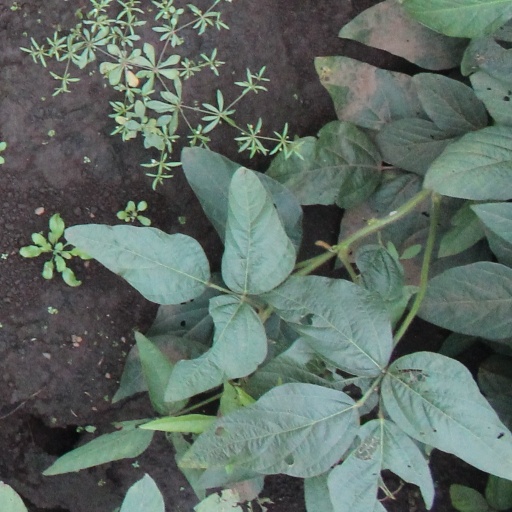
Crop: soybean